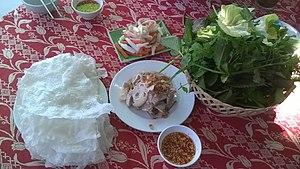
Galette de riz TB
Les galettes de riz, appelées en vietnamien : bánh tráng, très fines, sont constituées d'une pâte de farine de riz, d'eau et de sel.